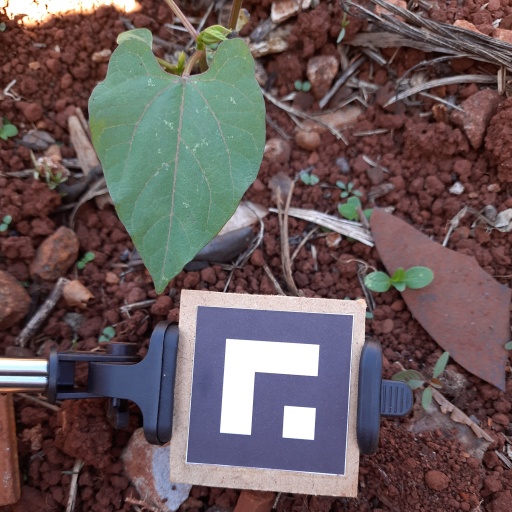
Observations: flat surface, no eating holes, under shade